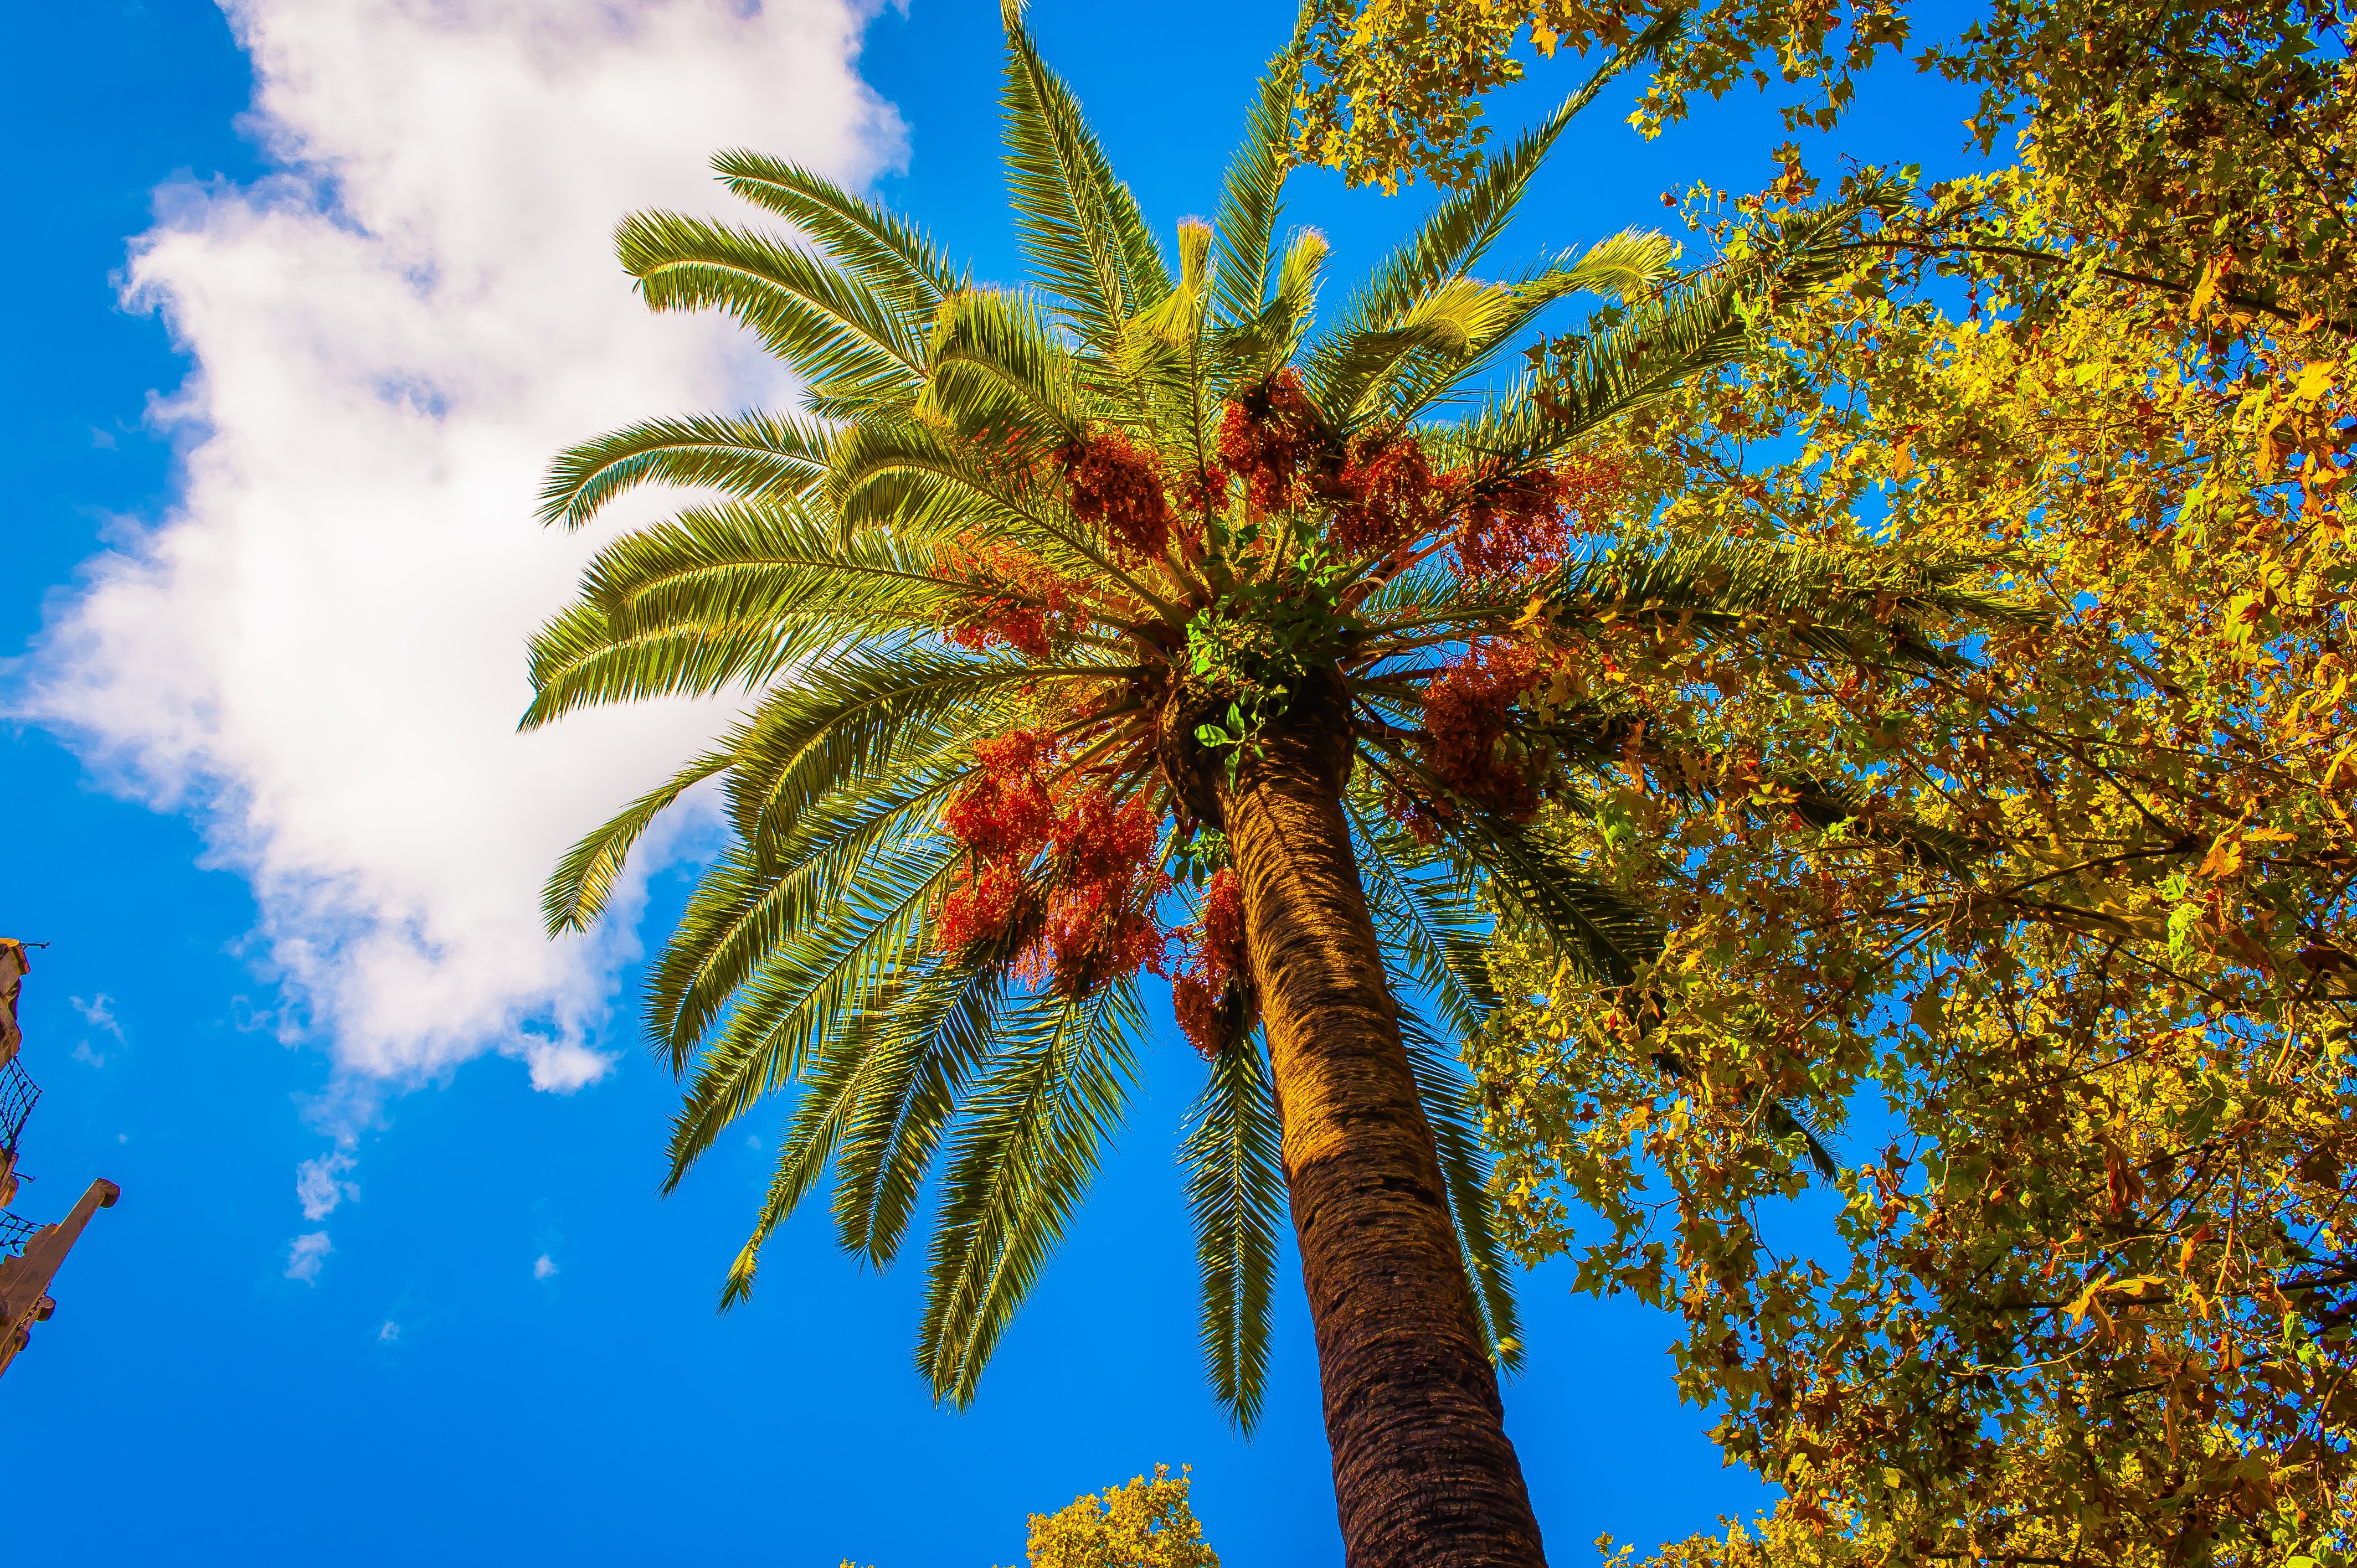
tree, plant, date palm, palm tree, arecales, woody plant, sky, elaeis, flowering plant, borassus flabellifer, temperate broadleaf and mixed forest, flower, areca nut